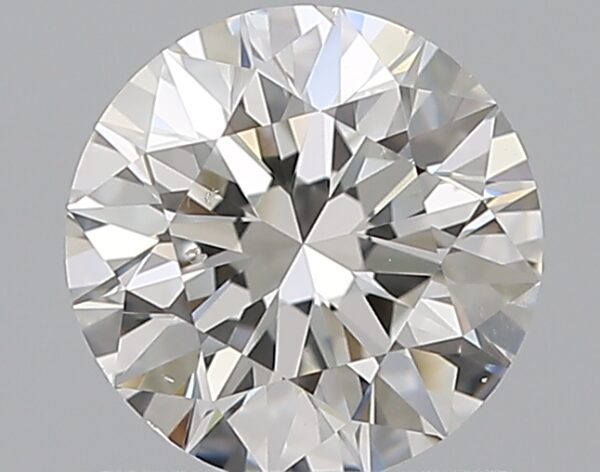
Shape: round
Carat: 0.9
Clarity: SI1
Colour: E
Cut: EX
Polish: EX
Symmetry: EX
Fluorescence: N
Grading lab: GIA
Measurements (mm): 6.13 x 6.17 x 3.87